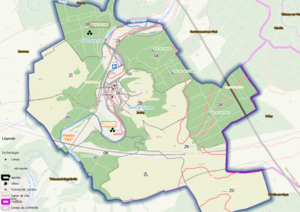
Jaulny (ban communal) OSM et Qgis, mentions additionnelles.
Jaulny est une commune française située dans le département de Meurthe-et-Moselle, en région Grand Est. Ce village fait partie du Parc naturel régional de Lorraine.